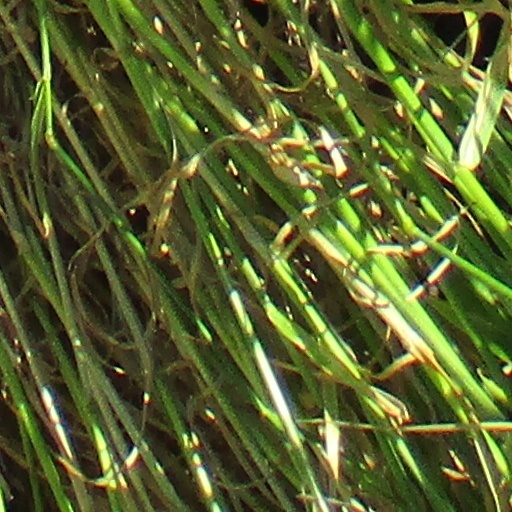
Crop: wheat